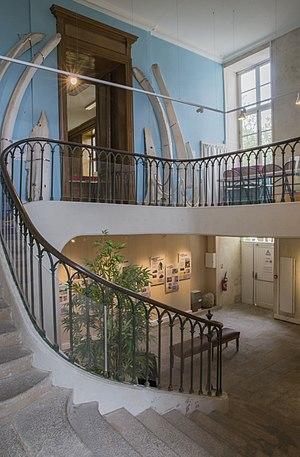
Escalier de paléontologie du Muséum des sciences naturelles d'Angers (Maine-et-Loire, France), 2017.
Le muséum des sciences naturelles d’Angers est un musée municipal de la ville d’Angers. Consacré à l’histoire naturelle, le muséum d’Angers abrite dans ses collections environ 530 000 objets, dont 3 000 oiseaux naturalisés, 20 000 coquillages, 50 000 fossiles, 80 000 insectes et 350 000 collectes d’herbier, ainsi que des centaines de spécimens naturalisés ou en liquide, squelettes, minéraux, instruments techniques et documents. Le Muséum accueille annuellement plus de 25 000 visiteurs, ainsi que des groupes scolaires, des stagiaires, des chercheurs et des bénévoles.